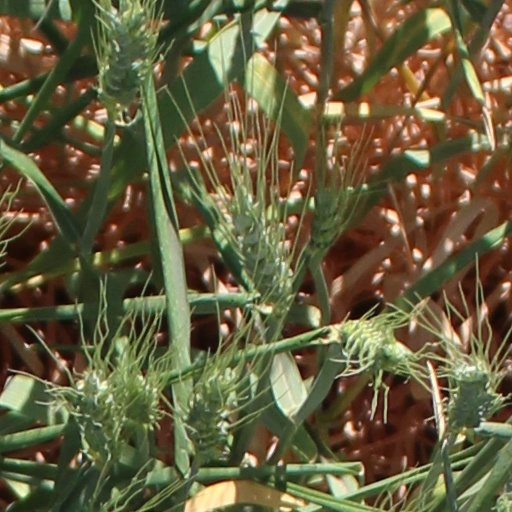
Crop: wheat